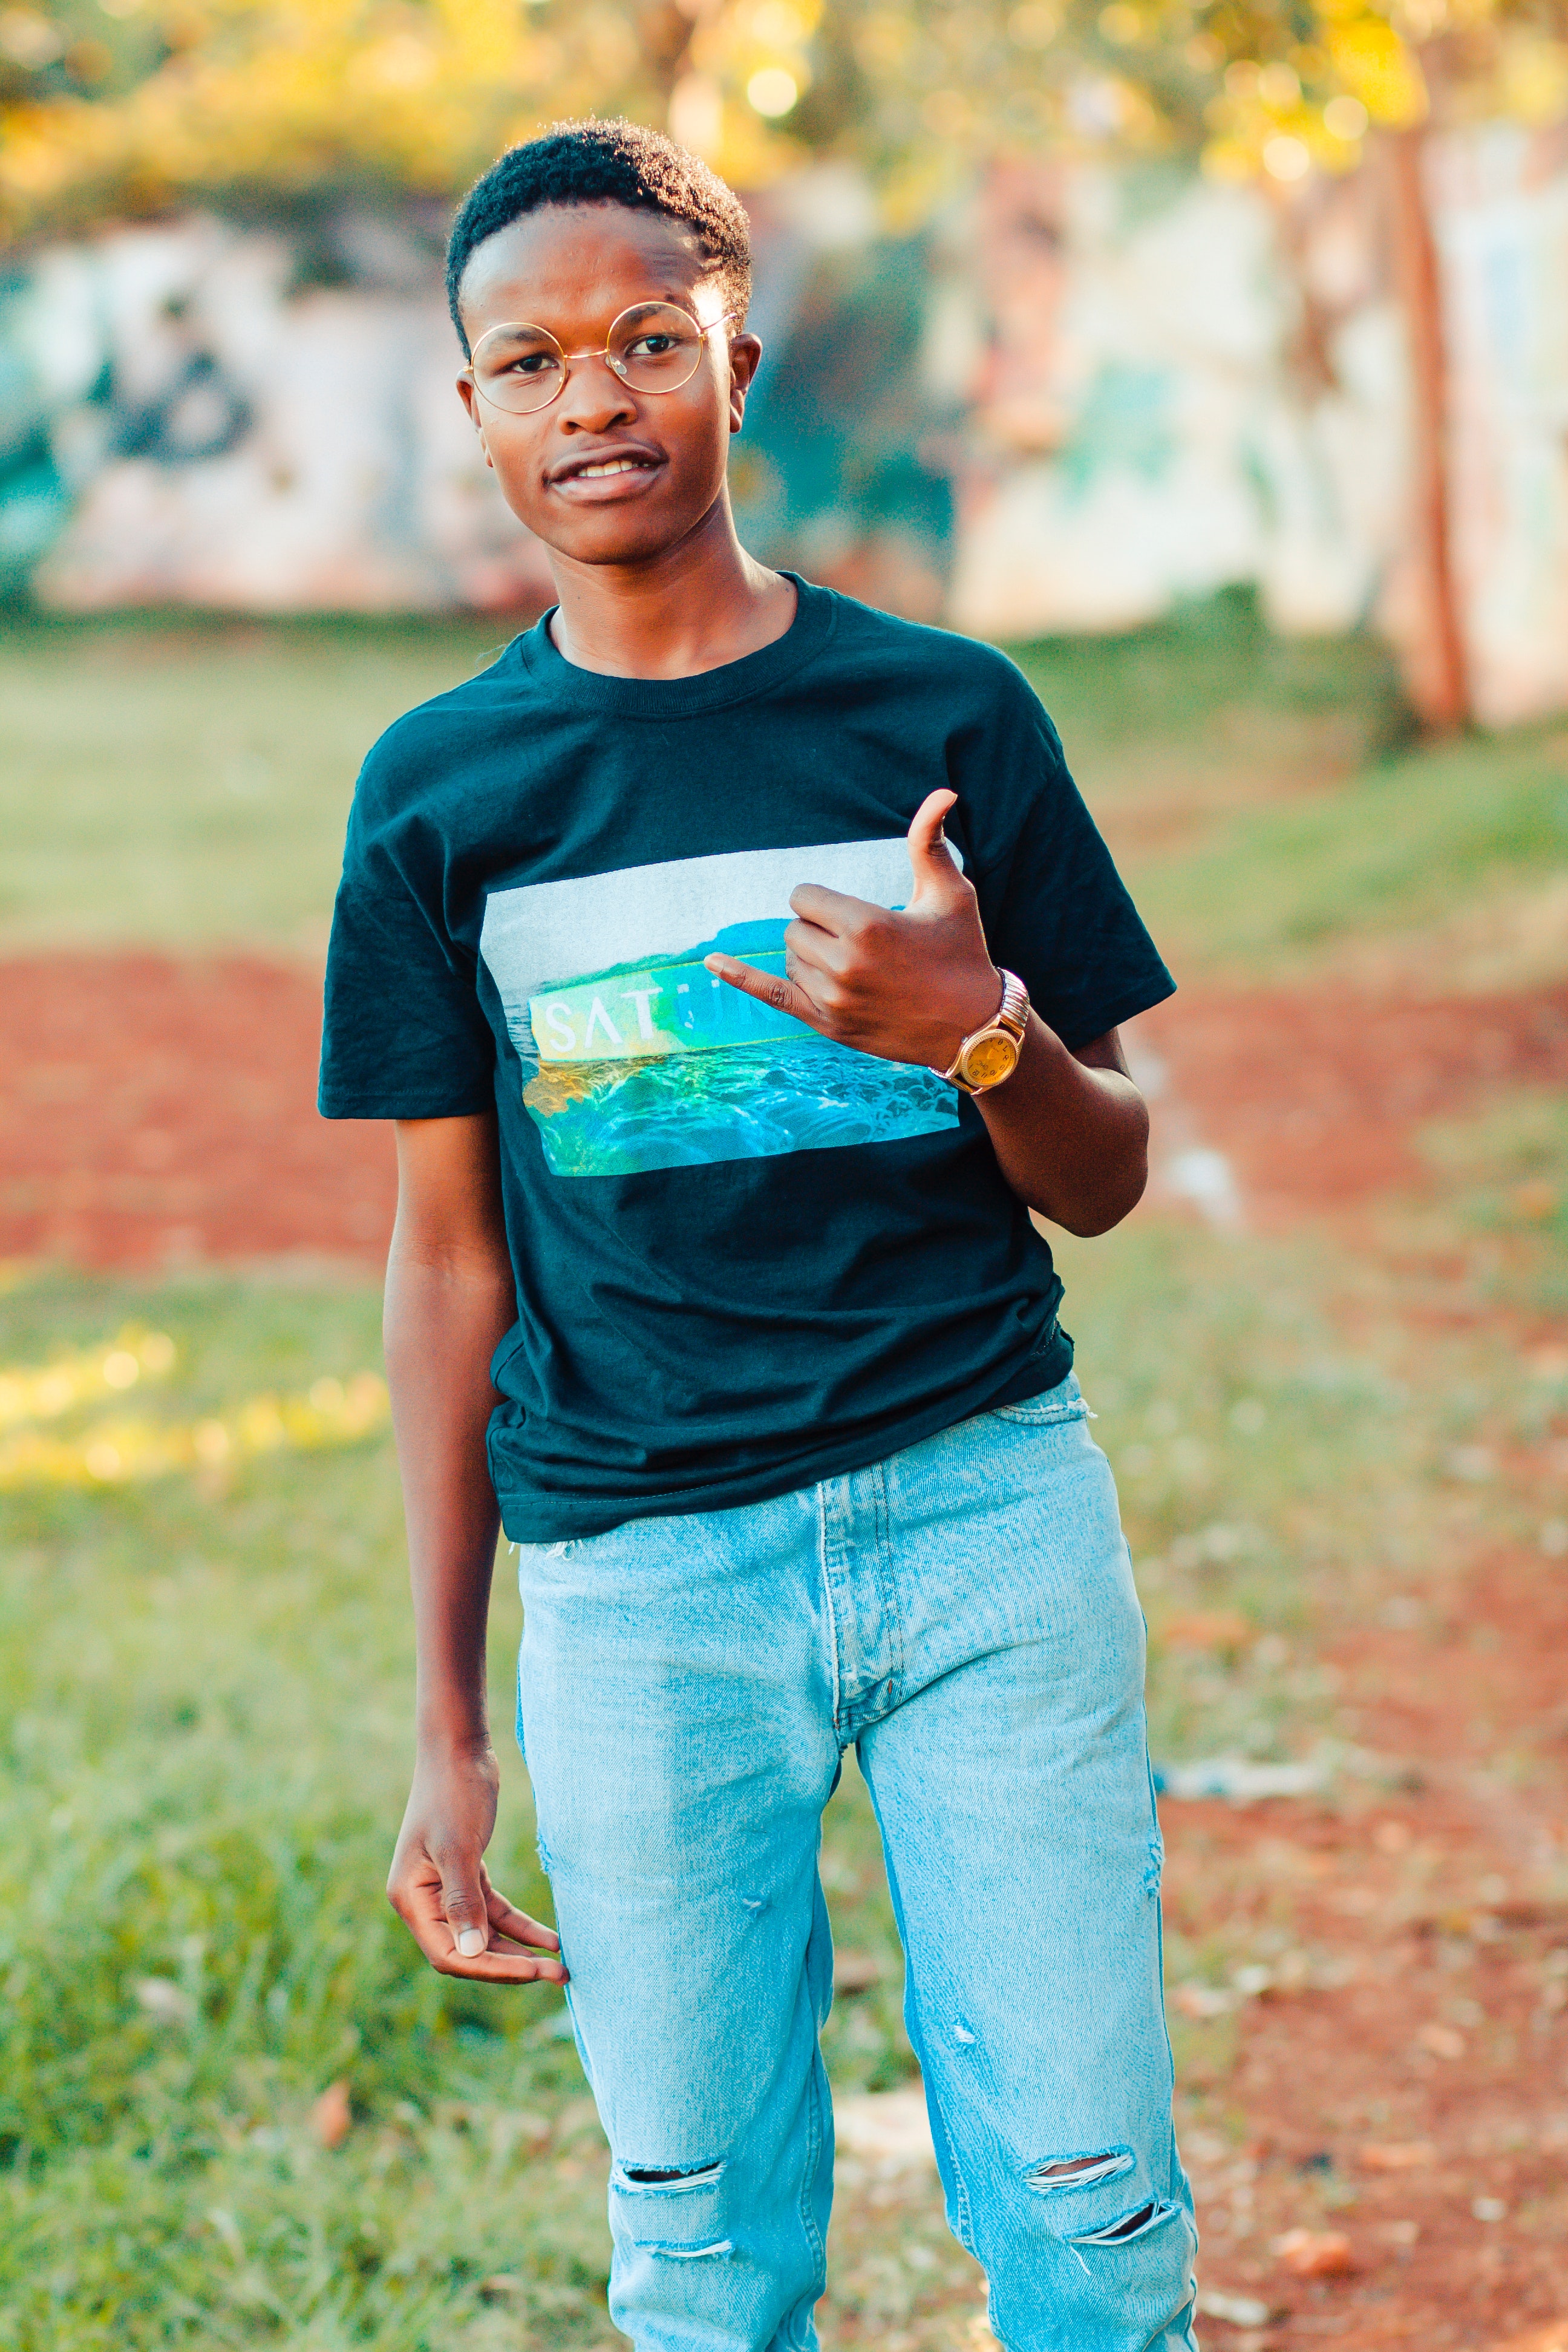
green, people, blue, turquoise, yellow, cool, youth, leaf, smile, t shirt, grass, tree, street fashion, fun, glasses, photography, happy, recreation, plant, leisure, photo shoot, jeans, style